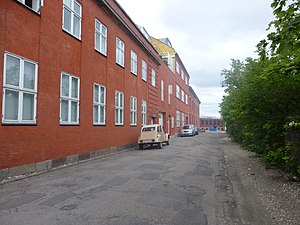
Bilbaogade
Gaden set fra den anden ende i juli 2013 mens den stadig hed Jernvej.
Bilbaogade er en gade i Århusgadekvarteret i Nordhavnen i København, der ligger mellem Trelleborggade og Århusgade i forlængelse af Sassnitzgade. Gaden er opkaldt efter den spanske havneby Bilbao.